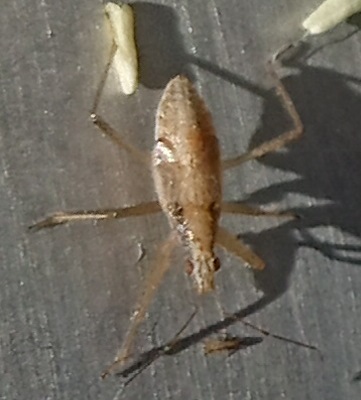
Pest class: predators